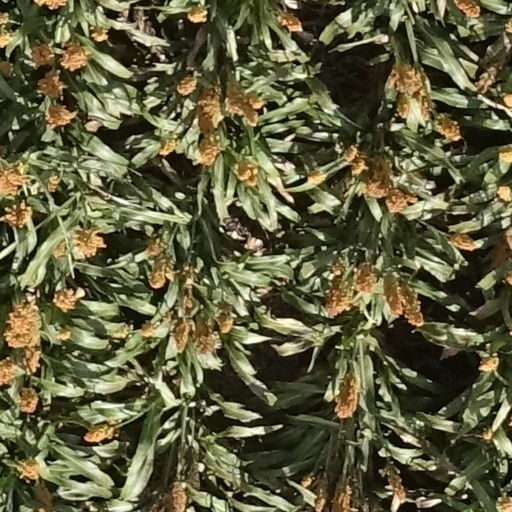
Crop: sorghum